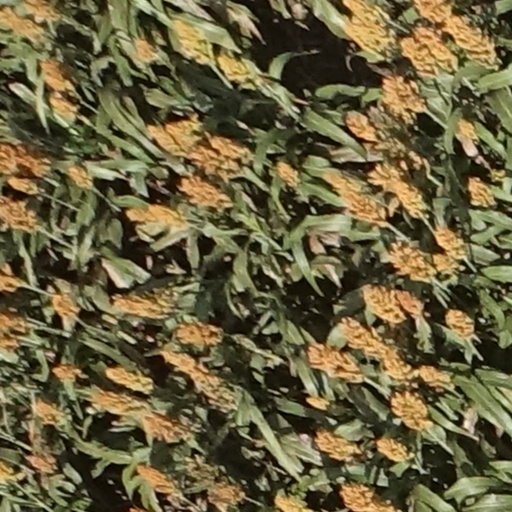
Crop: sorghum